University of Puerto Rico at Mayagüez

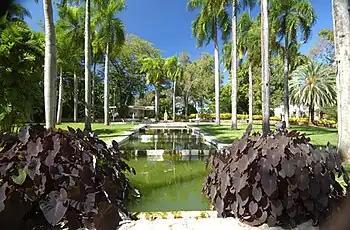
Chancellor House gardens

The Academic Senate at UPRM is composed of the members of the administrative board, the director of the library, the director of the counseling office, representatives elected from the faculties whose total must not be less than twice the number of the elected "ex officio" members, an elected member of the Library and Counseling Office, and ten student representatives. The academic senate is the official forum of the academic community. Its main task is to participate in the formulation of academic processes within the university's legal structure.